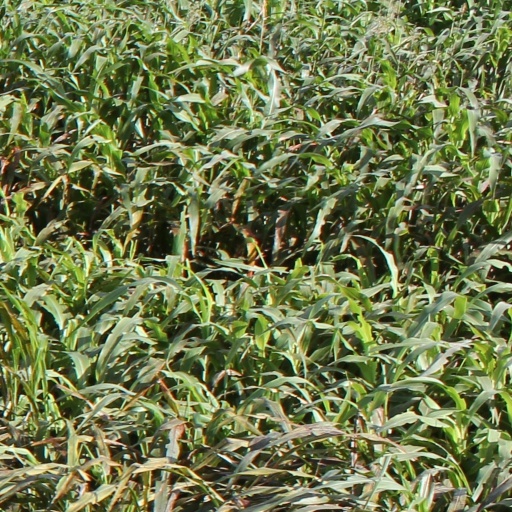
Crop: sorghum